Vinculin

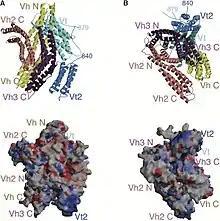
Vinculin is a globular protein approximately 115 x 85 x 65 angstroms in linear dimension.

In mammalian cells, vinculin is a membrane-cytoskeletal protein in focal adhesion plaques that is involved in linkage of integrin adhesion molecules to the actin cytoskeleton. Vinculin is a cytoskeletal protein associated with cell-cell and cell-matrix junctions, where it is thought to function as one of several interacting proteins involved in anchoring F-actin to the membrane.